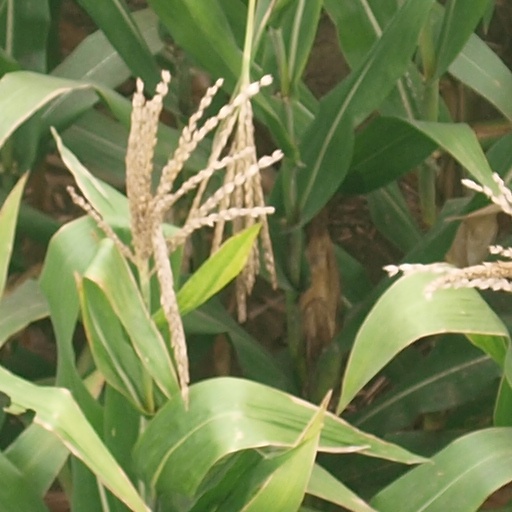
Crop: maize; corn